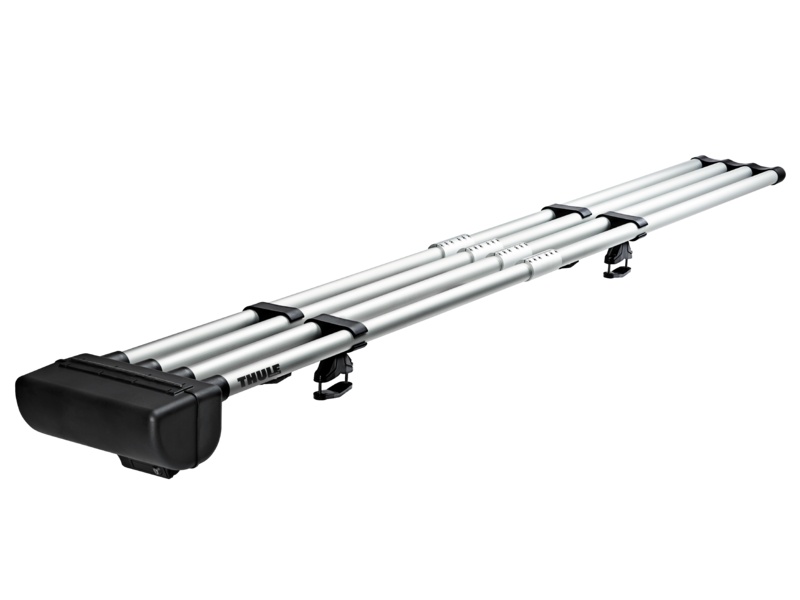
Thule RodVault 4 fishing rod rack silver - 870004
The safe and secure way to transport fully rigged fly rods. Holds 4 fully assembled fly fishing rods up to 10’ Accommodates reel diameters up to 4.25” with fighting butts Aircraft-grade, anodized aluminum rod tubes and heavy duty, glass-reinforced, nylon reel case for maximum reel protection Fishing rod rack locks to keep rods safe and secure Lock fishing rod rack to the vehicle with a small padlock (not included) Universal mounting system fits a wide range of load bars Polypropylene lined rod tubes for added rod, guide and tip protection Dimensions (LxWxH) 128 x 15 x 8 in Weight 35.7 lb Lockable One Key System compatible Fits Thule WingBar Evo Fits Thule SquareBar Evo Fits Thule ProBar Evo Fits Thule Xsporter Pro Fits Thule TracRac - Truck Fits Thule TracRac - Van Model number 870004
Brand: Thule
Category: Vehicles & Parts > Vehicle Parts & Accessories > Vehicle Storage & Cargo > Motor Vehicle Carrying Racks > Vehicle Fishing Rod Racks